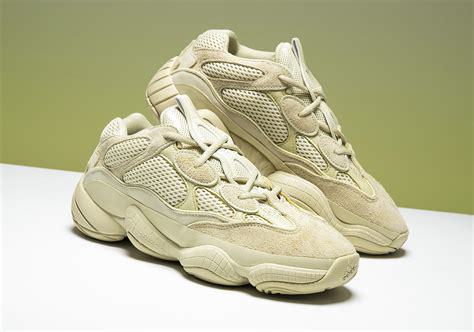
Brand: Adidas
Model: Yeezy